French aviso Savorgnan de Brazza

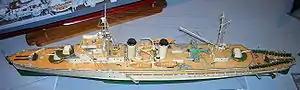
Model of sister ship at the Musée de la Marine de Paris

The "Bougainville"-class avisos were intended for service in the French colonial empire in austere conditions. They had an overall length of , a beam of , and a draught of . The ships displaced at standard load and at deep load. The superstructure, decks, and the upper plating of the hull was made from armor-steel plates thick to better resist small arms and machine gun bullets. Their crew consisted of 14 officers and 121 ratings in peacetime.